Wild and Free-Roaming Horses and Burros Act of 1971

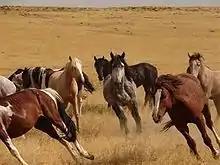
Free-roaming horses in Utah

Although the Act uses the technical language "wild free-roaming" to describe the horses and burros protected under the Act, the BLM notes that "today's American wild horses should not be considered 'native'." All protected animals descend from domesticated horses and burros brought to the Americas beginning in the 1500s. Some escaped to the wild while others were released, and over the ensuing centuries, these feral animals adapted to the Western range. Due to the Act, the BLM manages horses and burros as "wild" regardless of their native or non-native status.